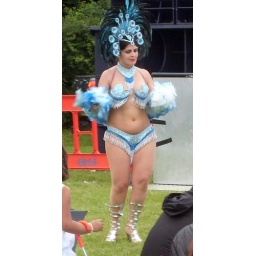
There was a large lady walking up and down in a nice blue costume